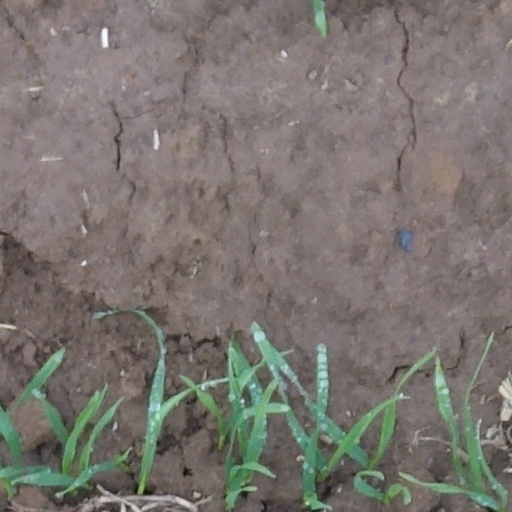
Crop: wheat